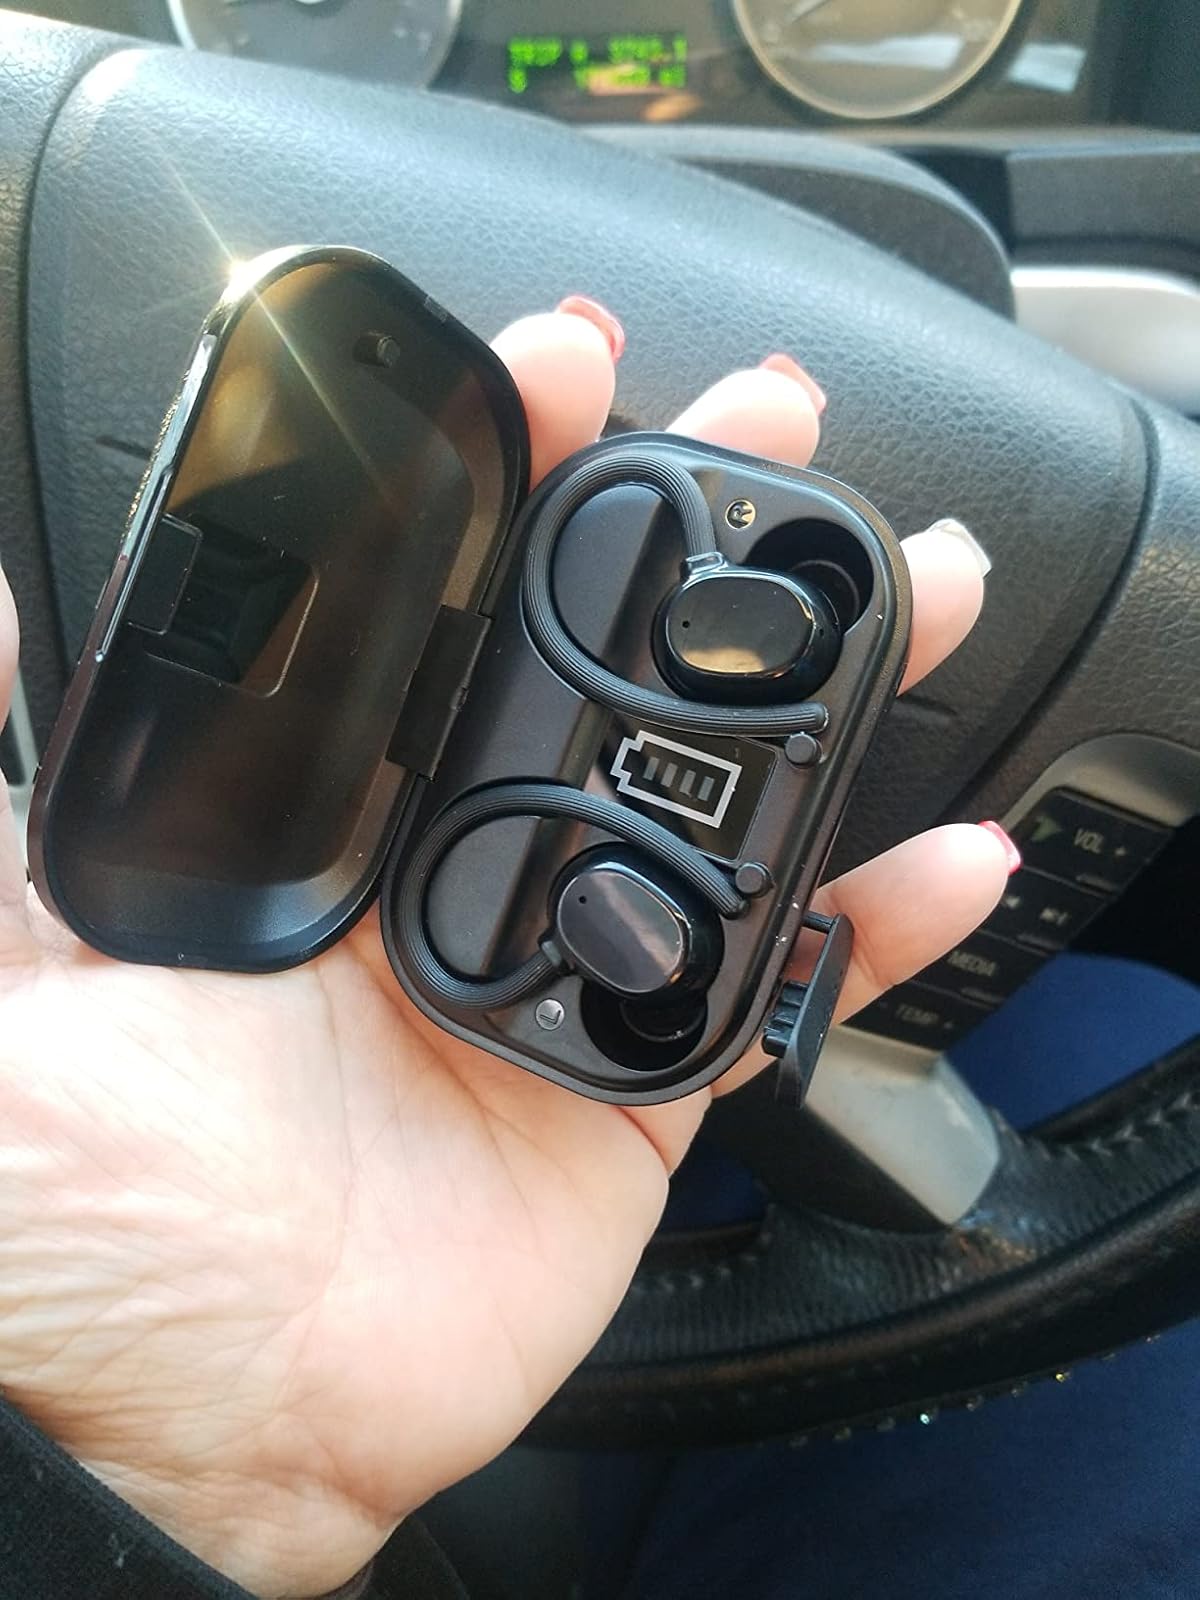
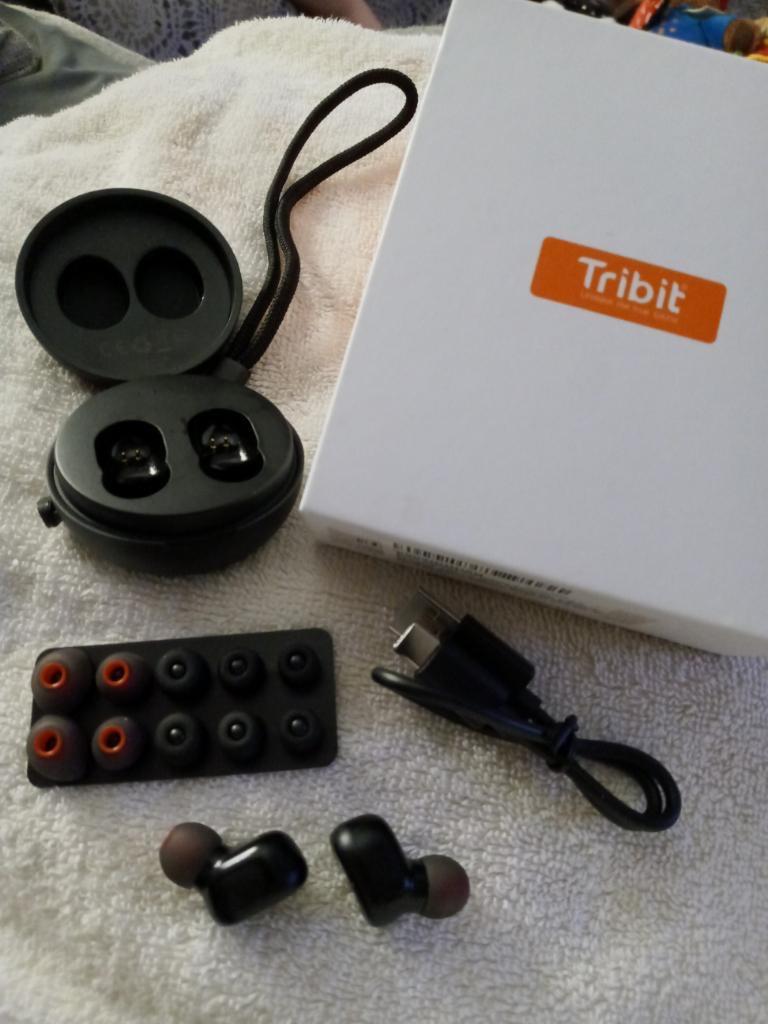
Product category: earbuds
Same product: no